Cédula Ciudadano

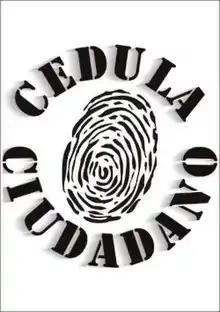
Film poster

Teenager Gustavo Pérez needs to get an official stamp on his identity document in order to avoid the military draft, having to face his country's bureaucracy.